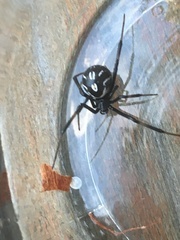
Species: Lactrodectus_hesperus